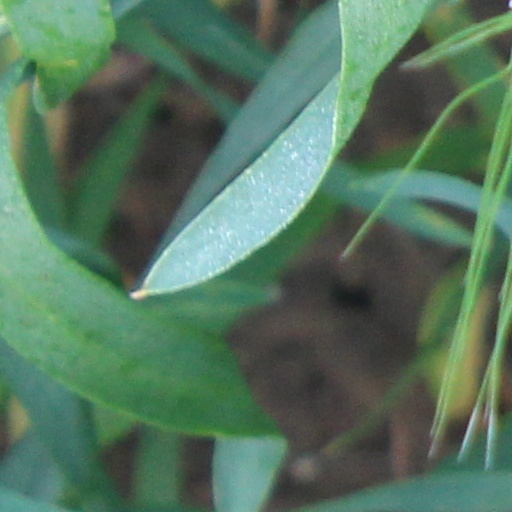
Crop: wheat